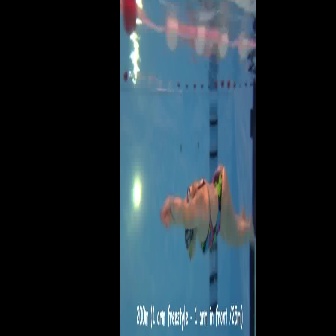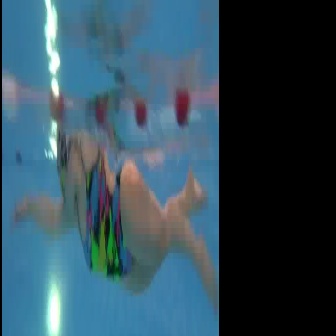
  Please identify the target specified by the bounding box [159,164,255,260] in the first image and locate it in the second image. Return the coordinates in [x_min,y_min,x_max,y_max] format.
Answer: [13,109,218,315]